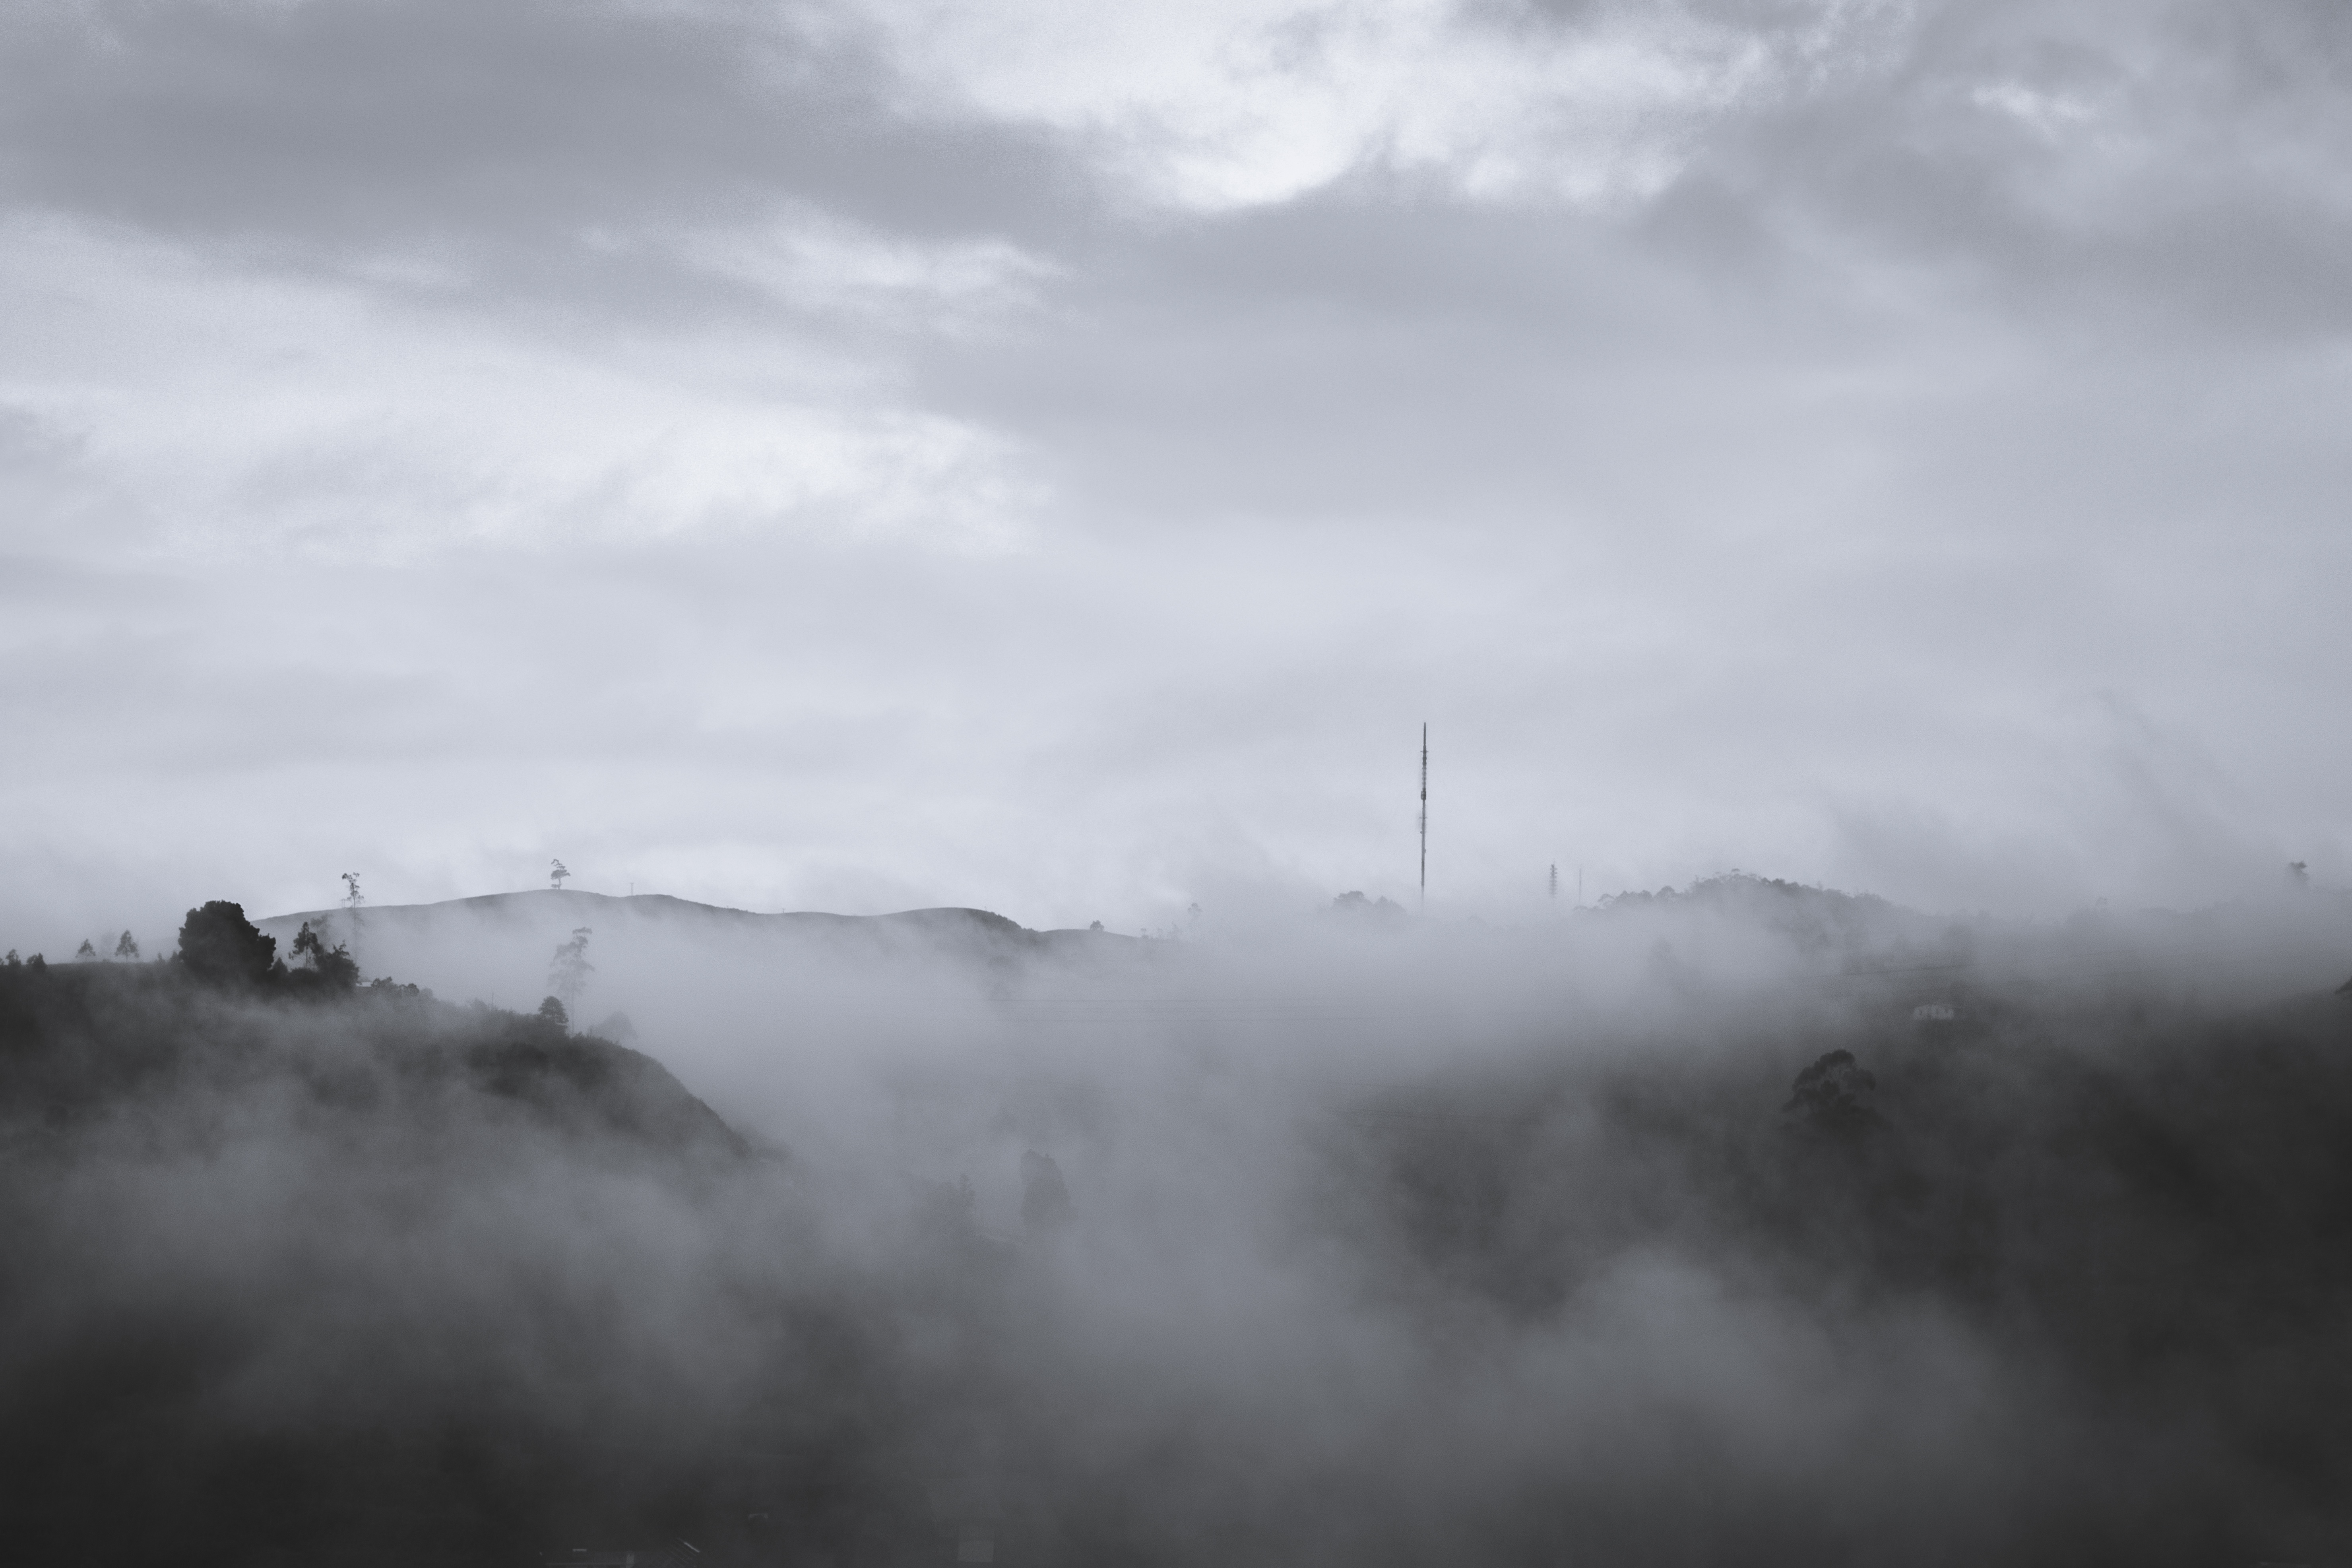
mountain, snow, cloud, fog, mist, wave, weather, storm, atmospheric phenomenon, geological phenomenon, wind wave